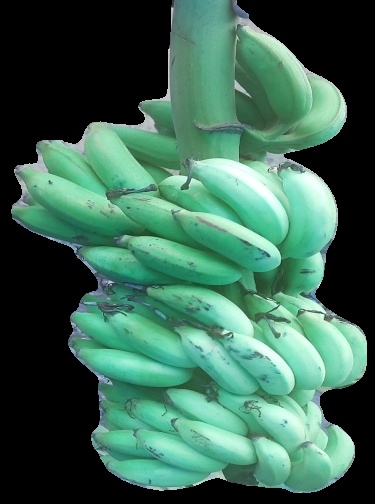
Variety: elakki-bale
Grade: grade2